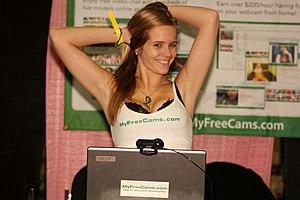
Une « camgirl » ou « cam-girl » est une femme exposant son corps sur Internet de manière sexuellement explicite par le biais d'une webcam, souvent pour gagner de l'argent. Le terme connexe correspondant aux hommes est camboy.